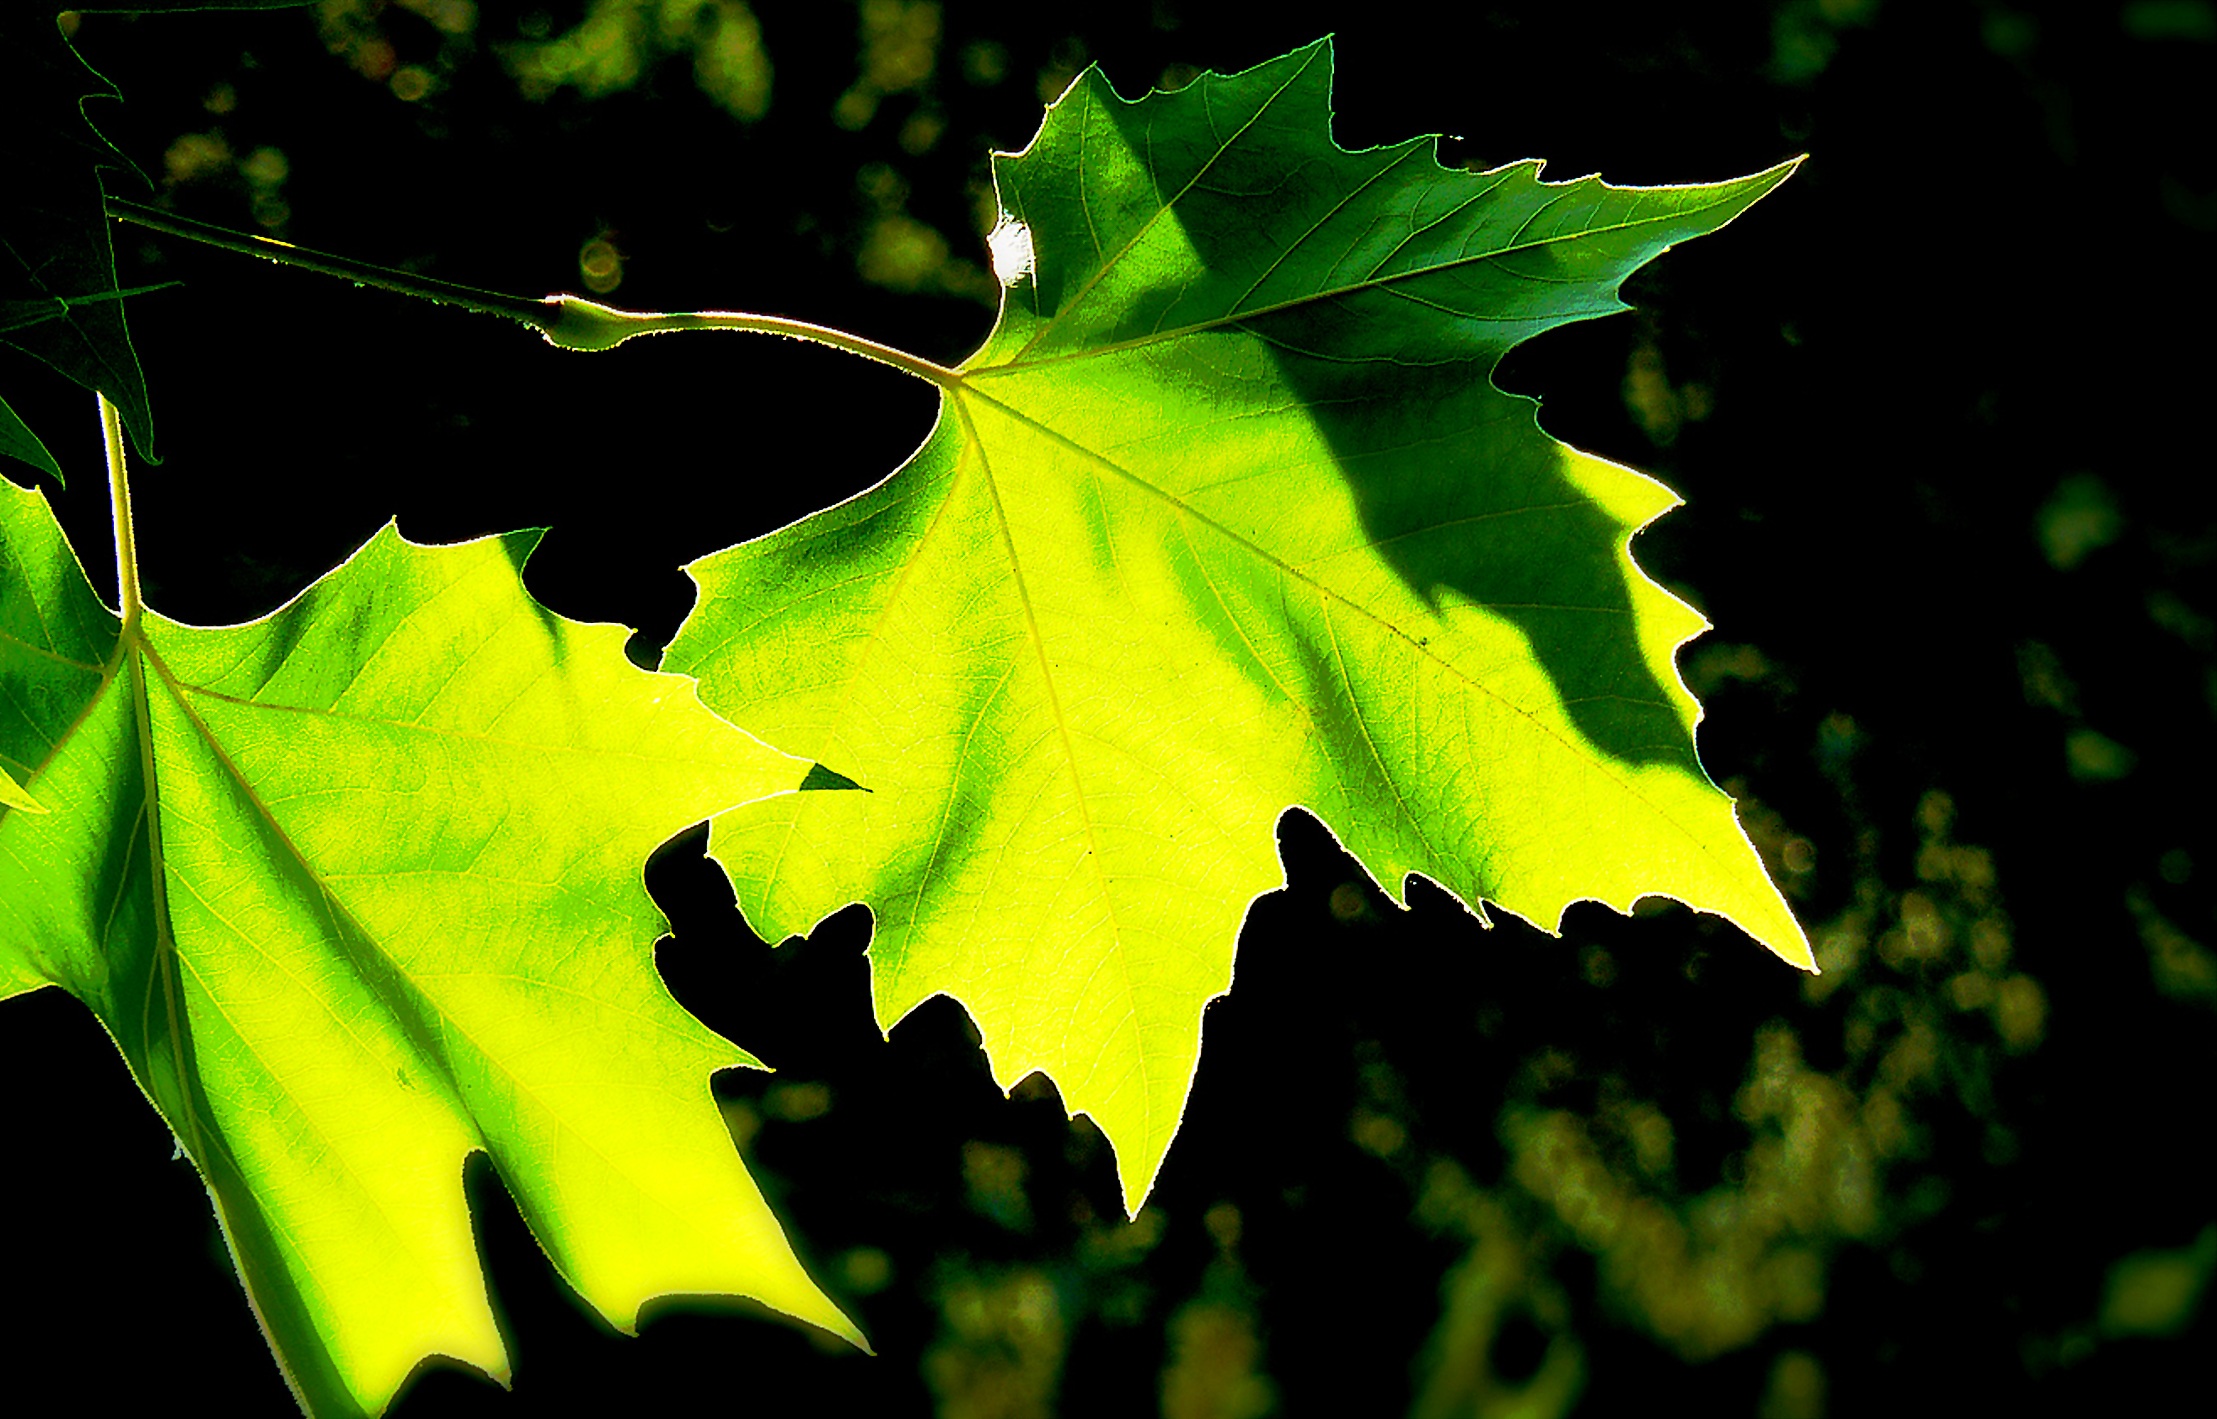
tree, nature, branch, plant, sun, sunlight, leaf, flower, green, autumn, shadow, botany, colorful, yellow, flora, season, maple tree, maple leaf, leaves, autumn leaf, fall leaves, luminosity, flowering plant, maidenhair tree, plant stem, woody plant, land plant